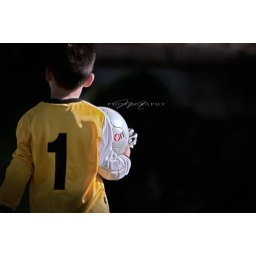
Toddler boy in goalkeeper dresses with ball from backside